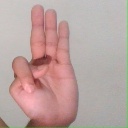
अक्षर: भ